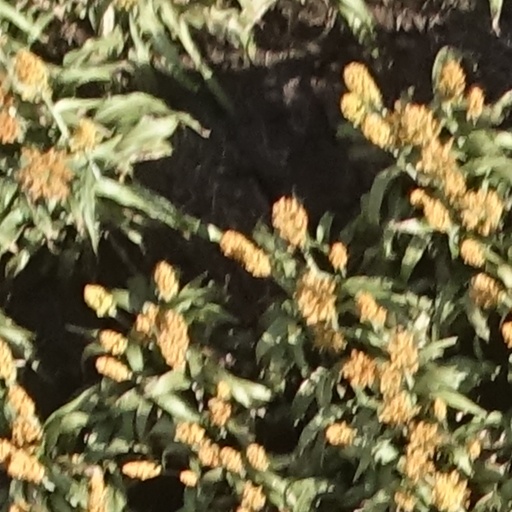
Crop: sorghum